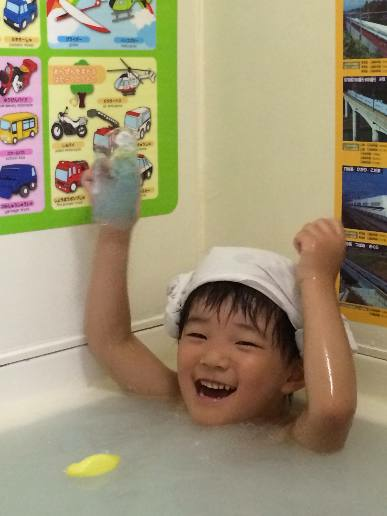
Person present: Yes